Poe Fire

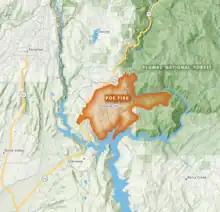
The Poe Fire burned southeast of Paradise and north of Lake Oroville.

The 2001 Poe Fire was a destructive wildfire in Butte County, Northern California. After igniting on September 6, the fire burned and destroyed at least 133 structures in the Big Bend and Yankee Hill areas north of Oroville before it was fully contained on September 12, 2001. The fire was the most destructive incident of California's 2001 wildfire season.